Kakaʻako Waterfront Park

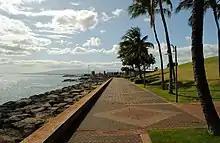
Kakaʻako Waterfront Park

Kakaʻako Waterfront Park, also known as "Point Panic Park", is a public park in Kakaʻako, south of downtown Honolulu, just off Ala Moana Boulevard at the end of Cooke Street. It was opened in November 1992 on the site of a former municipal landfill and consists of of grass-covered rolling hills adjacent to the ocean. There is no sandy beach at this location, and access to the ocean is by concrete stairs. The park has bathrooms, water fountains, free parking, picnic tables, an amphitheatre, pay telephones, paved jogging paths, and two popular surfing spots, "Point Panic" and "Flies".